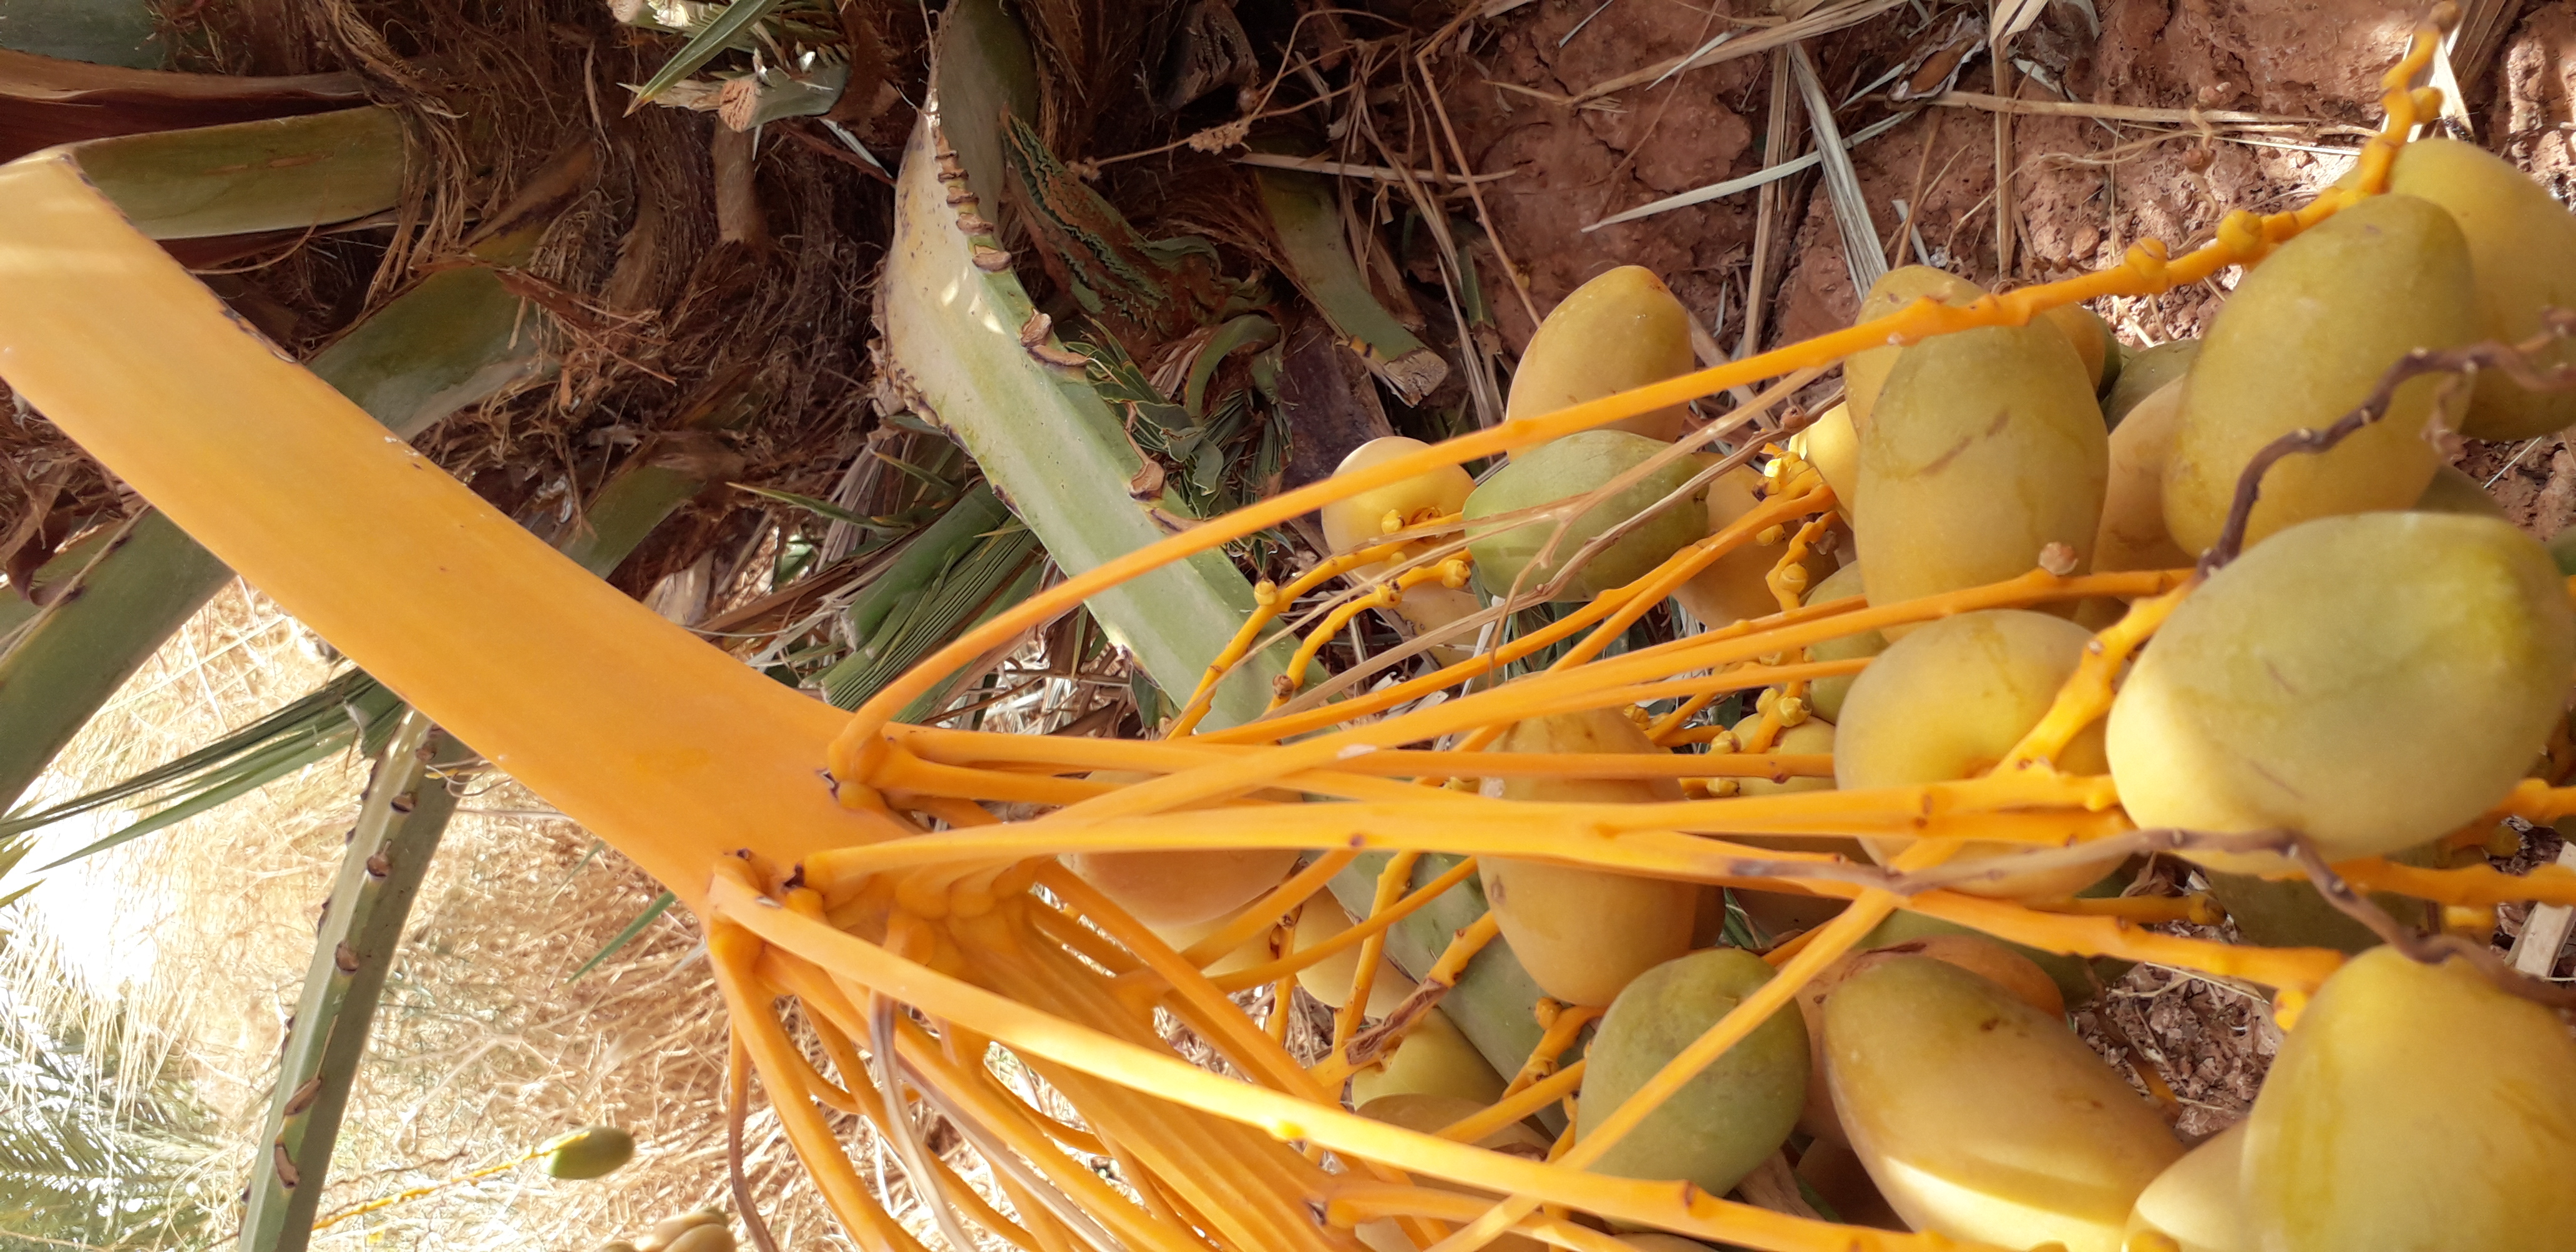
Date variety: Boumajhoul